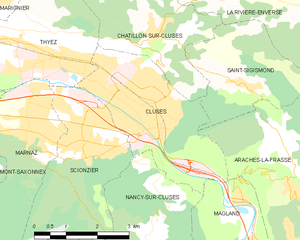
Carte des communes françaises Cluses
Cluses est une commune française située dans le département de la Haute-Savoie, en région Auvergne-Rhône-Alpes.